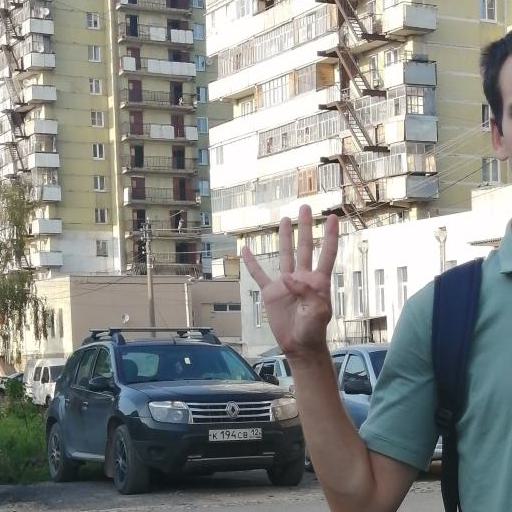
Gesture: four